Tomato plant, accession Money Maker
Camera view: bottom (45 deg); turntable rotation: 60 degrees
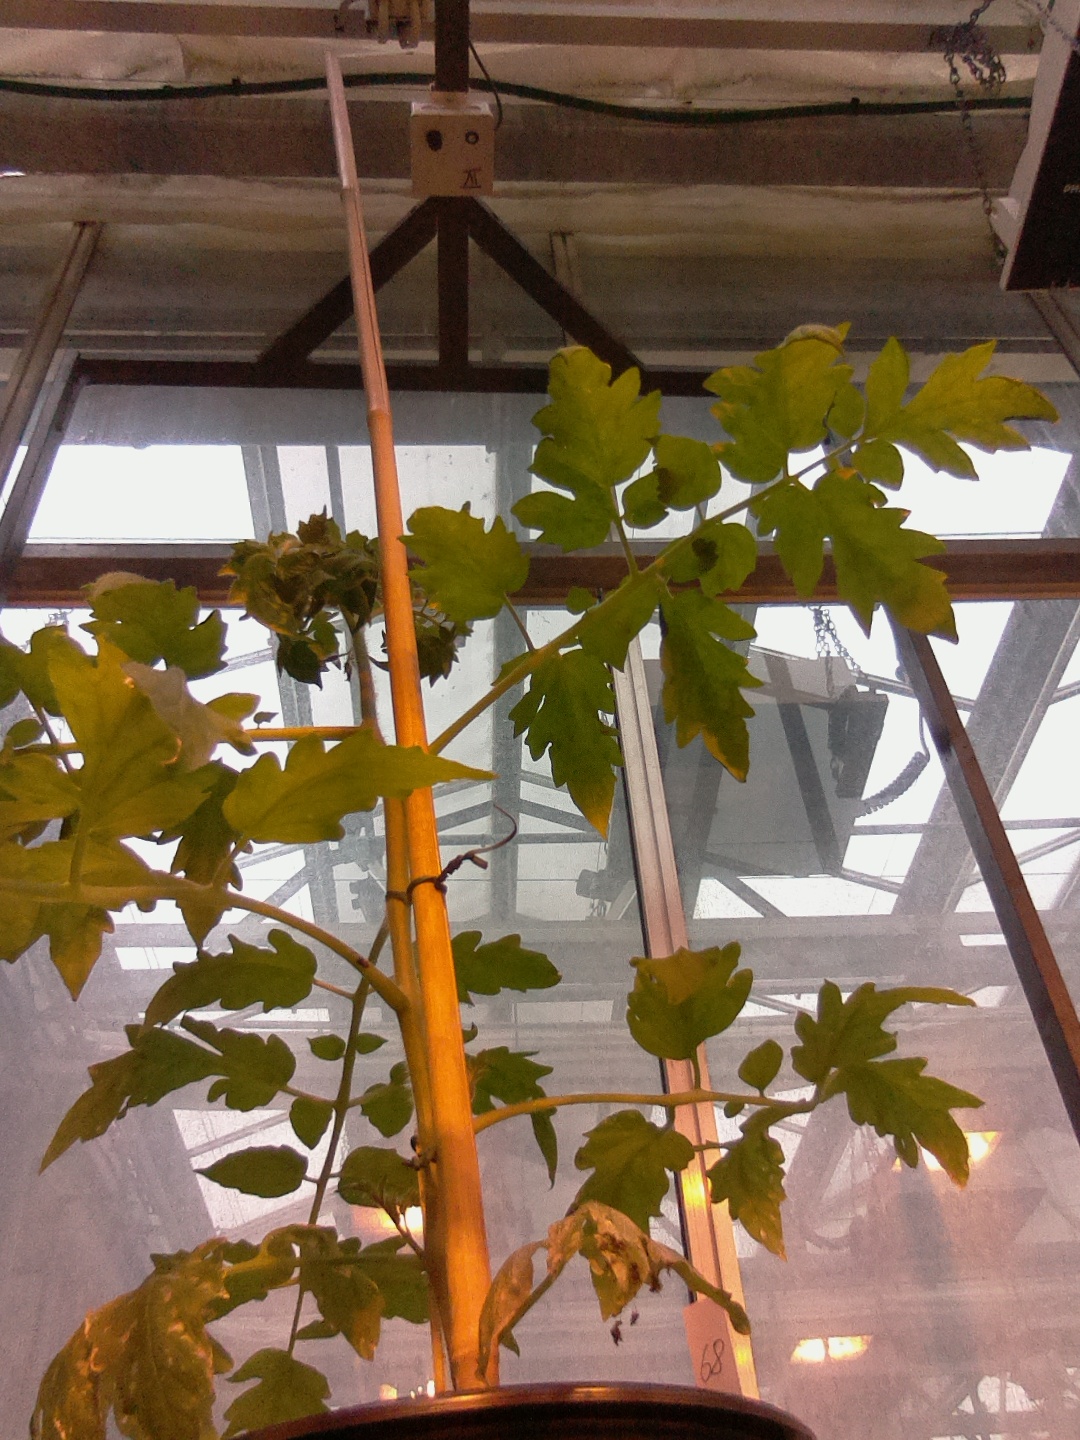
BBCH growth stage 52: 2 inflorescences visible